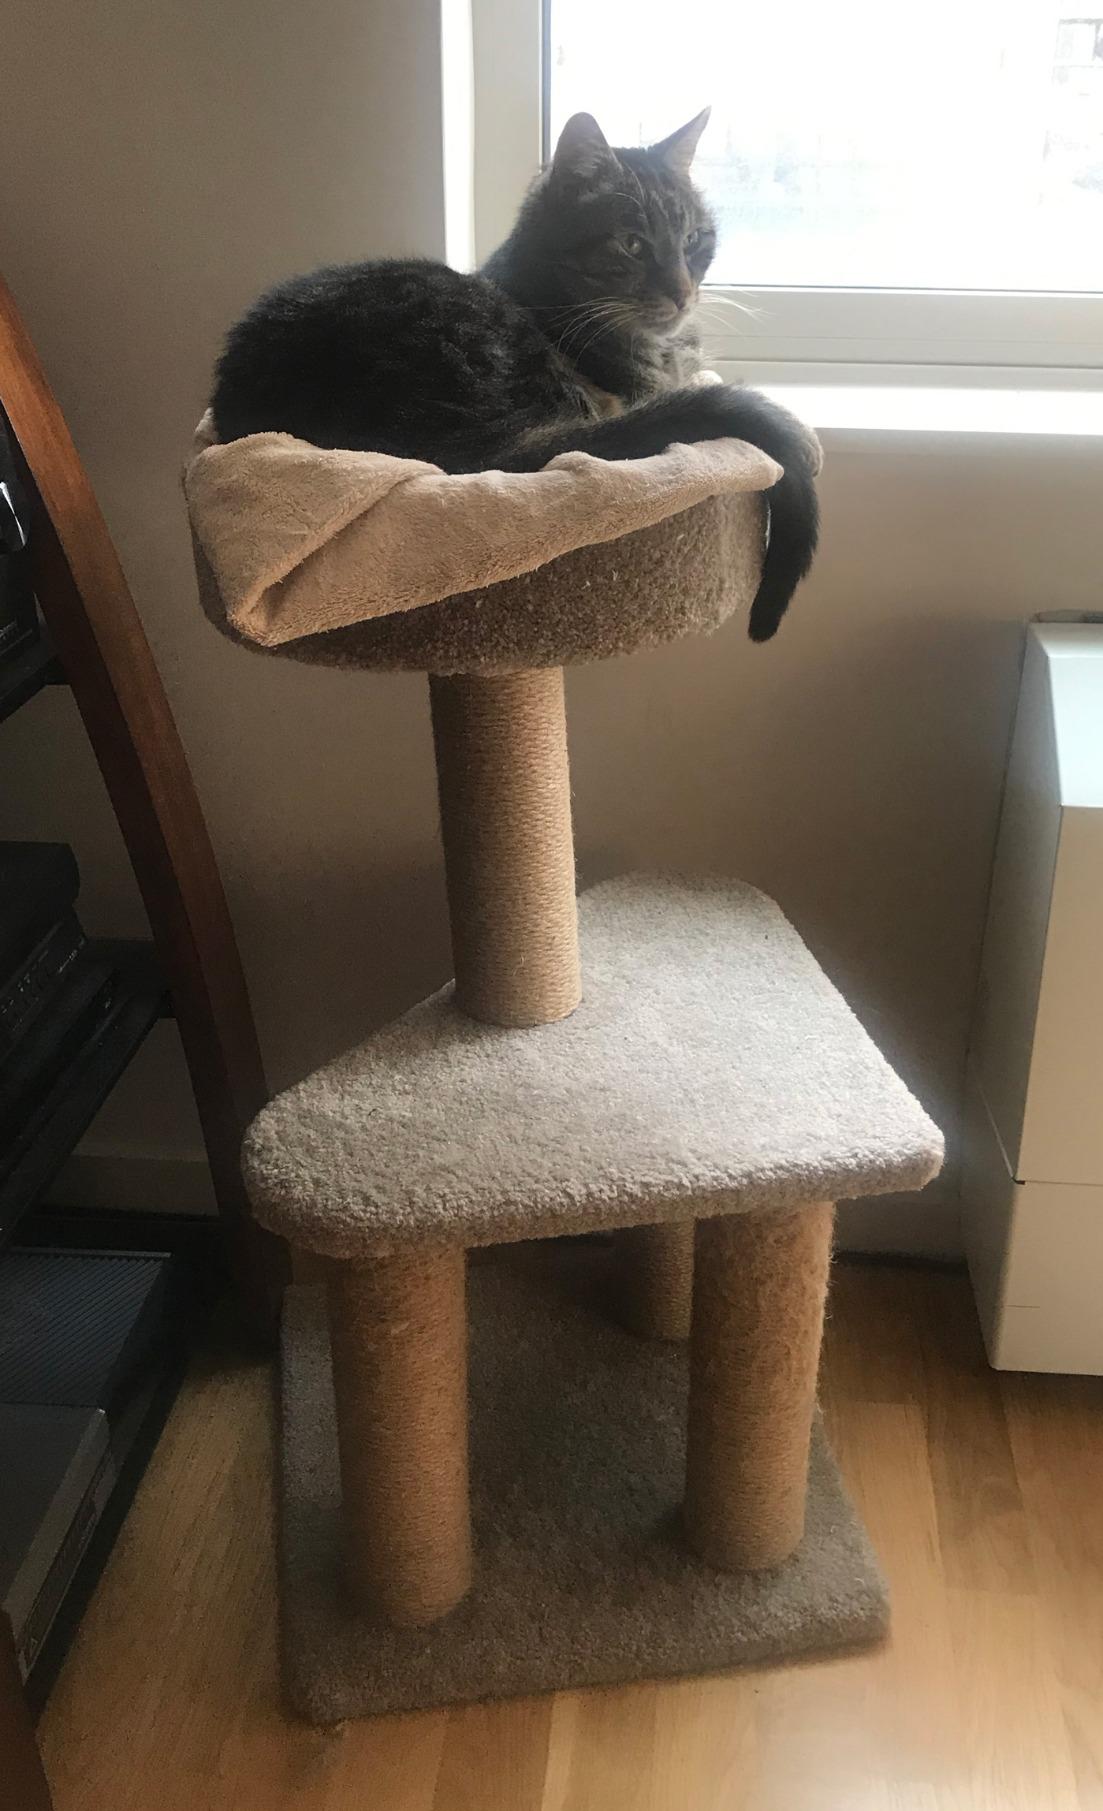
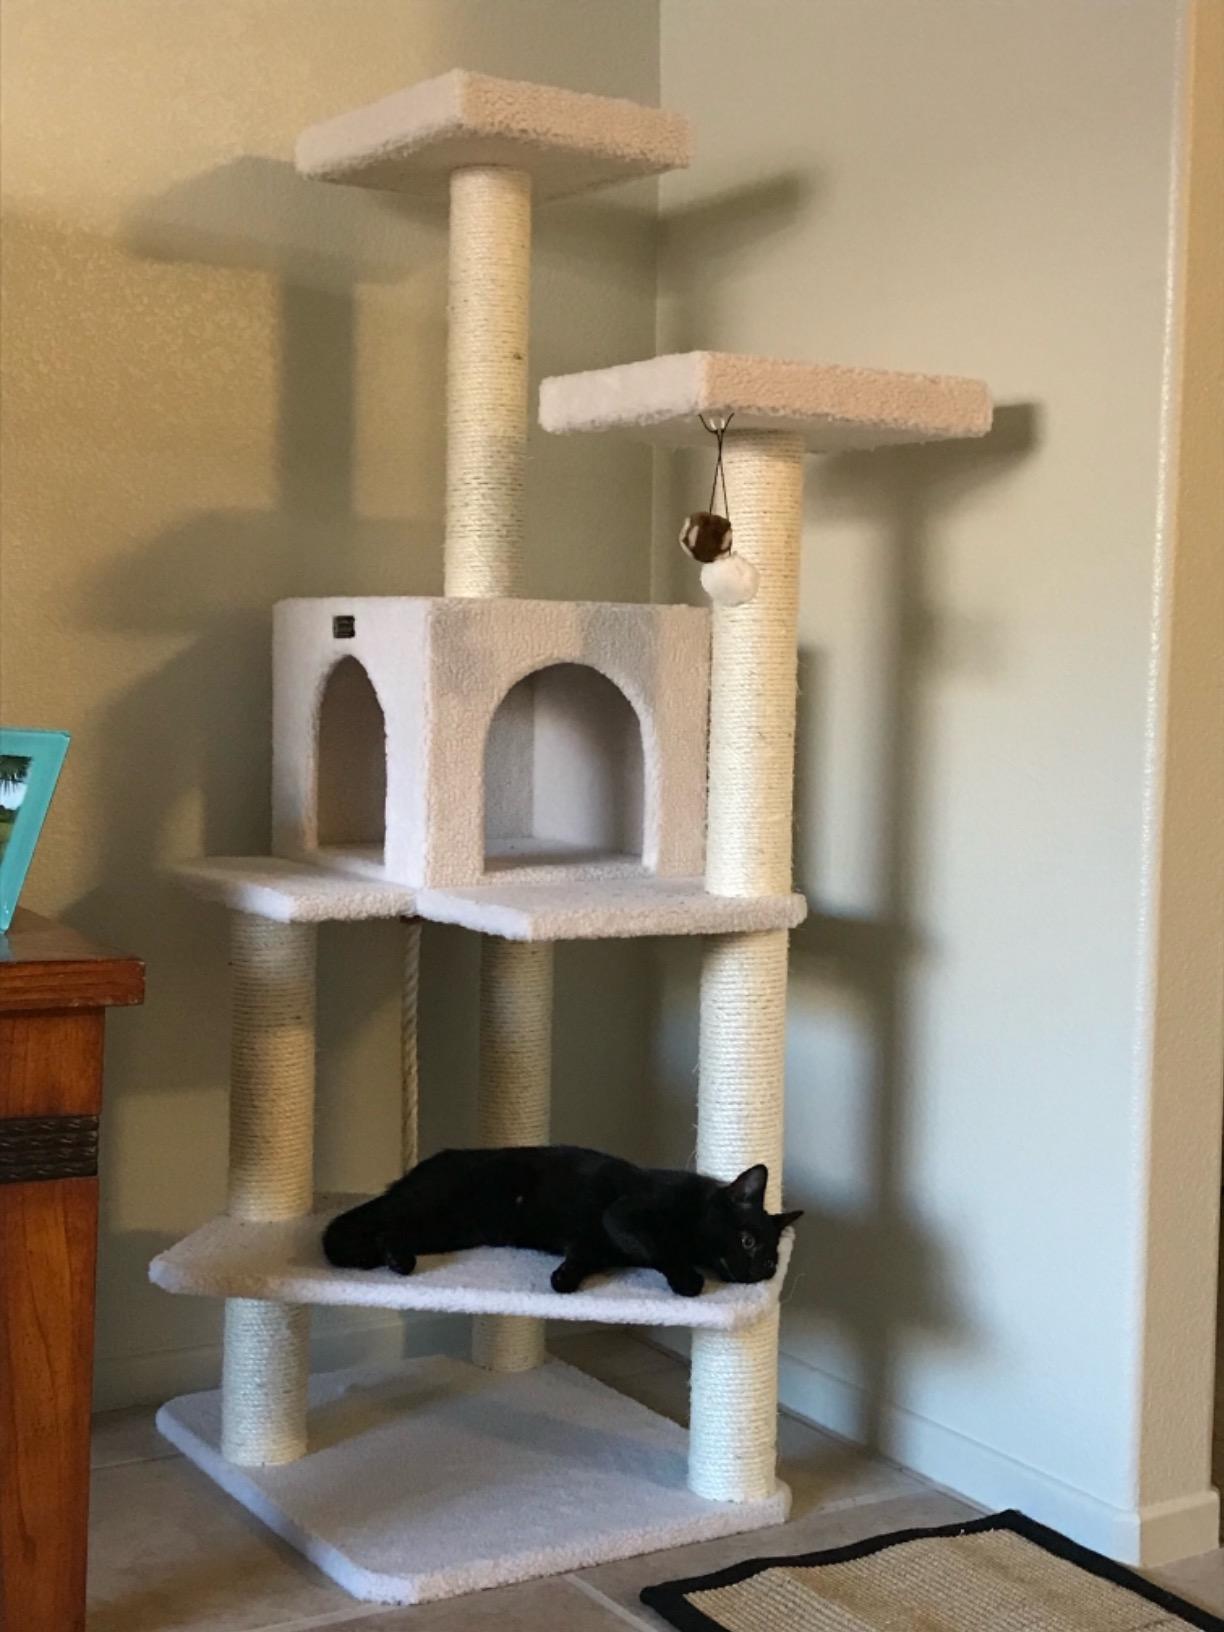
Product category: items_cat tree
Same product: no